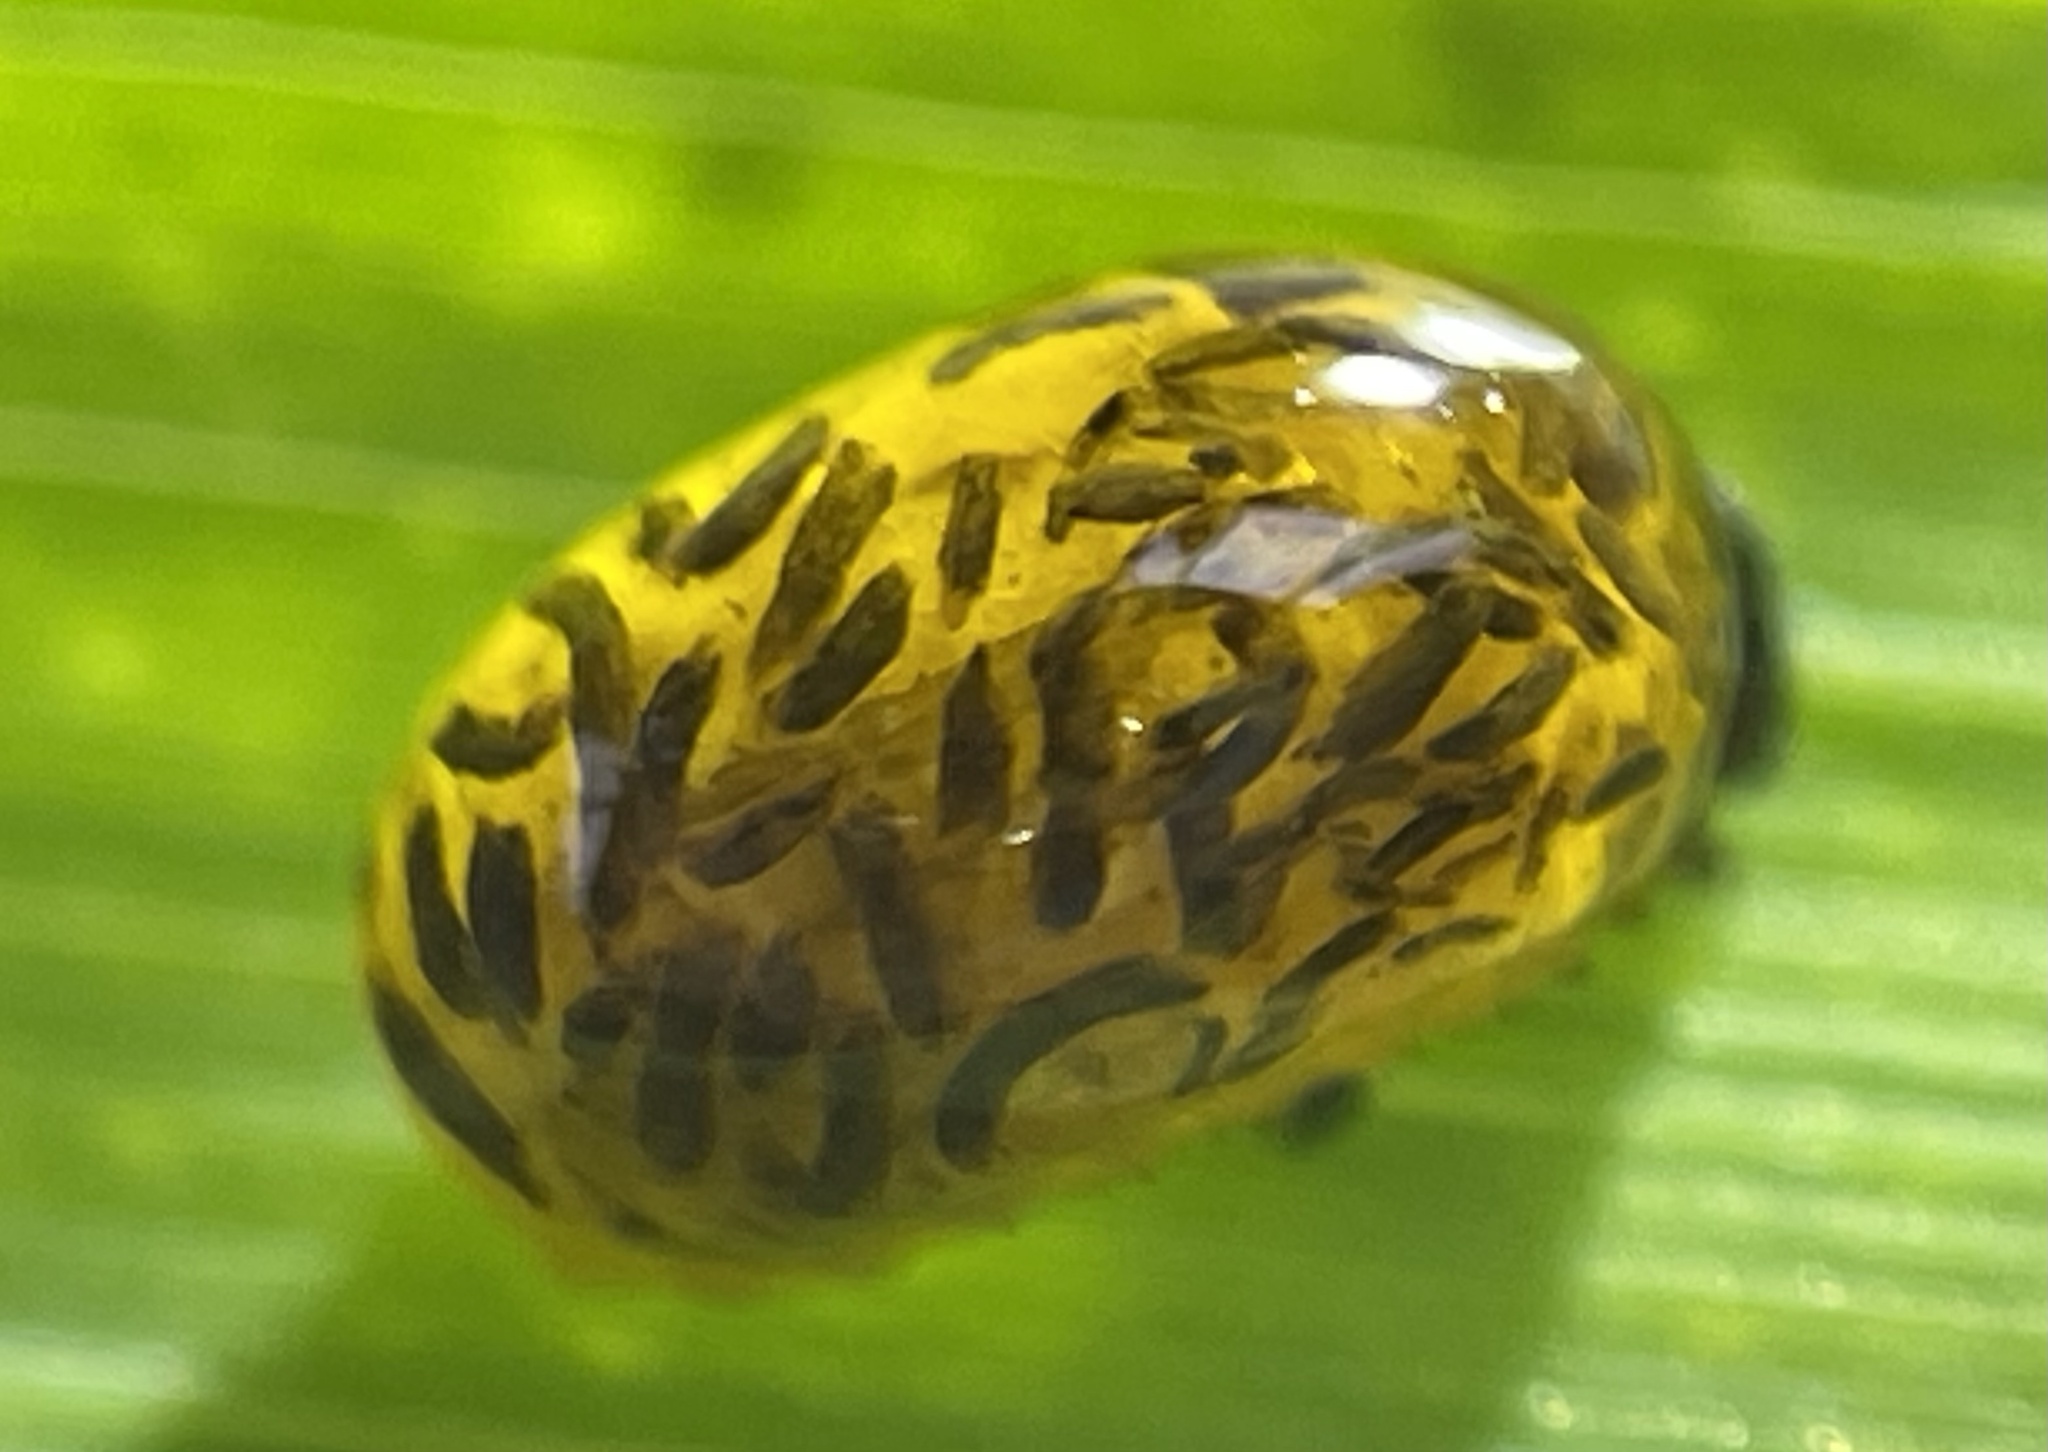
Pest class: cereal_leaf_beetle